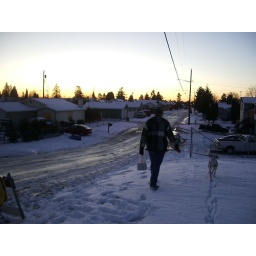
A man walking his dog in the snow with a six pack of Rainier.